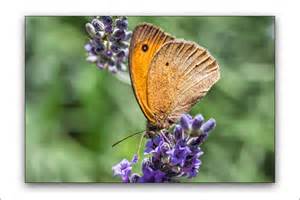
Label: farfalla